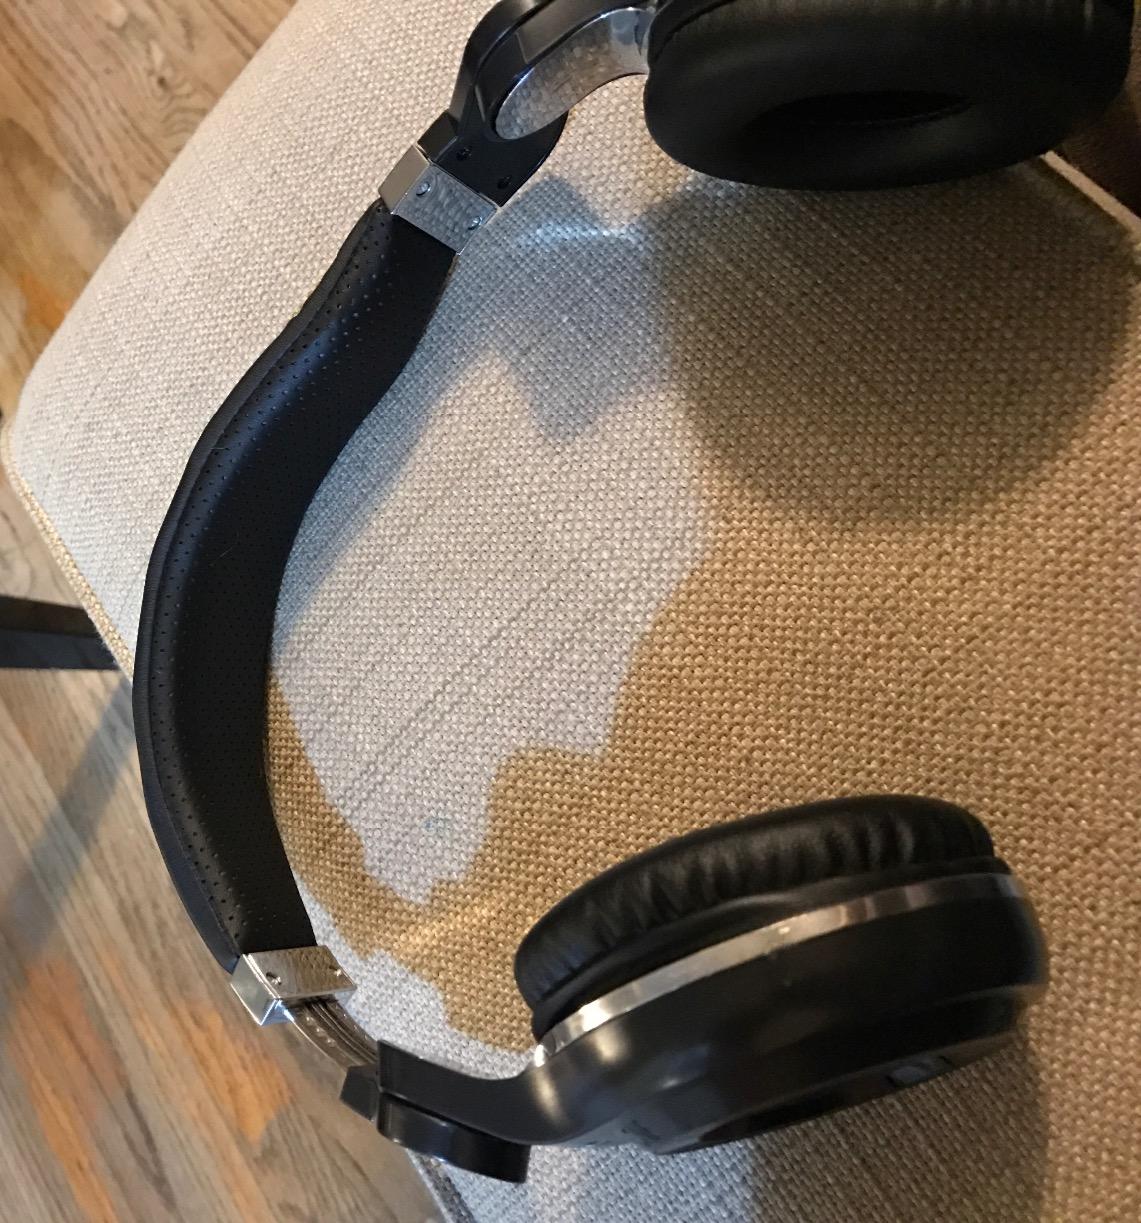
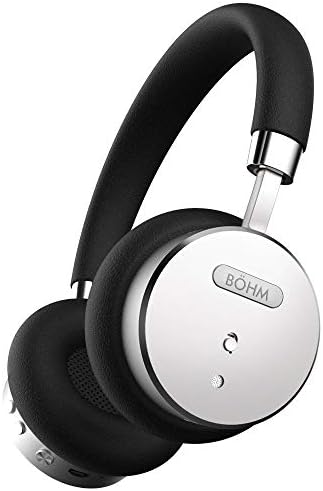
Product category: headphones
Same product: no